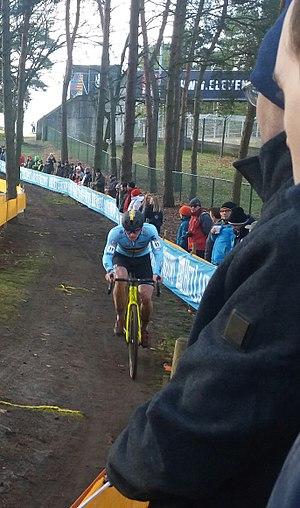
Thijs Aerts est un coureur de cyclo-cross belge né le 3 novembre 1996, membre de l'équipe Telenet-Fidea depuis 2015.